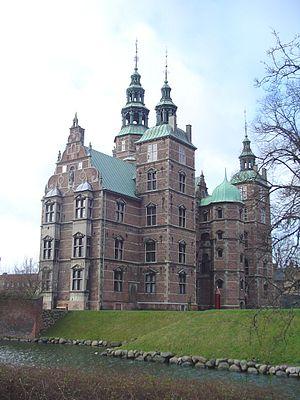
Cet article recense les timbres du Danemark émis en 2006 par Post Danmark, la poste danoise.